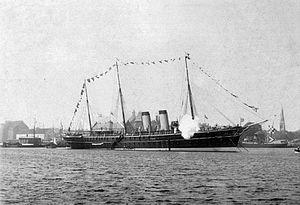
L’Étoile polaire est un yacht de la famille impériale de Russie qui navigua à partir de 1891.
Nikolaï Matveïevitch Yakovlev, né le 23 mars 1856 et décédé en septembre 1919 à Orel, est un amiral russe au cours de la guerre russo-japonaise, qui prit part à la défense de Port-Arthur et qui fut l'une des victimes des bolcheviques.